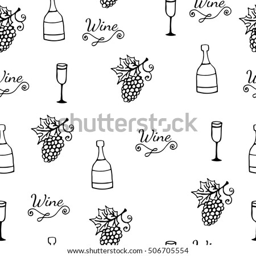
wine black line seamless pattern .